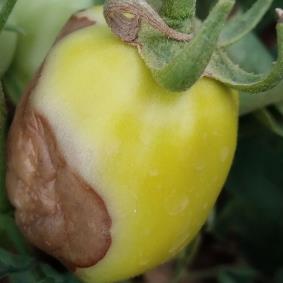
Crop: Tomato
Condition: blossom-end-rot-d